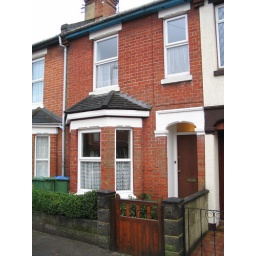
Front of 2 bedroom terraced house for sale in Shirley.